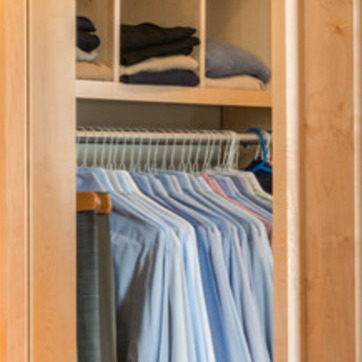
Material: mirror